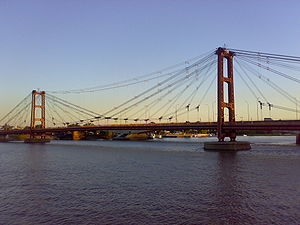
Santa Fe (Argentina)
Santa Fe er hovedbyen i provinsen Santa Fe i det nordøstlige Argentina.